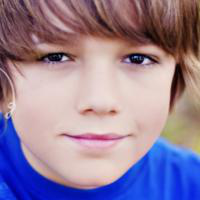
Age group: age 01-10